Alberto Cavos

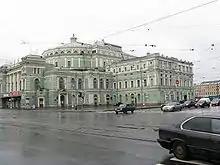
Mariinsky Theatre.

Alberto Katerinovich Cavos was a Russian–Italian architect best known for his theatre designs, the builder of the Mariinsky Theatre in Saint Petersburg (1859–1860) and the Bolshoi Theatre in Moscow (1853–1856).